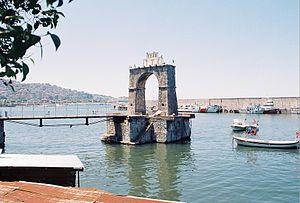
Zonguldak est une ville de Turquie, préfecture de la province du même nom, située sur la côte de la mer Noire.